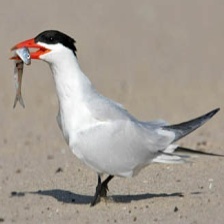
Species: CASPIAN TERN
Scientific name: HYDROPROGNE CASPIA